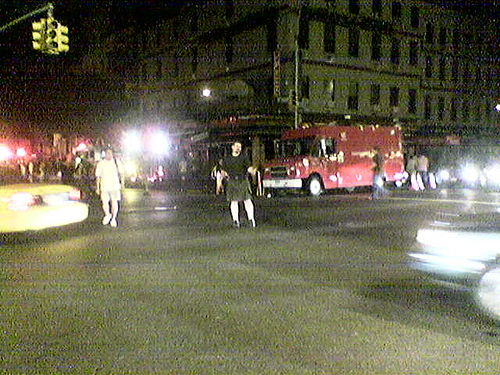
user: Given an image and a question. Answer the question in a short answer. Question: What happens when the lights turn 'red'? Short Answer:
assistant: stop